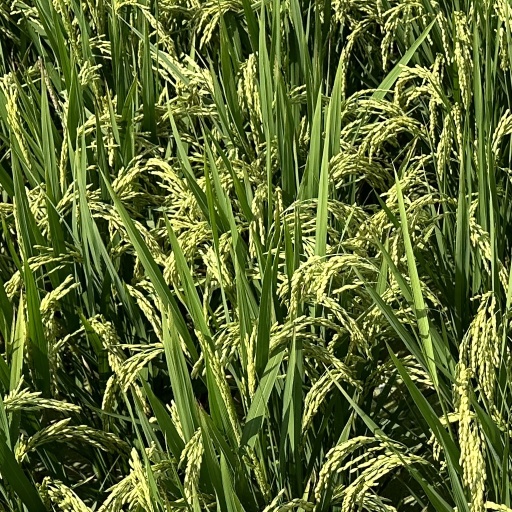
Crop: rice